Pinctada mazatlanica

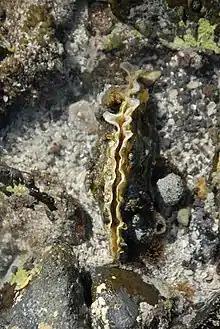
"Pinctada mazatlanica" in life, photographed in the Gulf of California

Valves are shallow, attaining a maximum length of . They are generally round with minimal, if any, wing-like extensions on the hinge margin which are found in other species of its family. In life, the shell has a shaggy periostracum, or skin-like coating. The exterior of the valves is grayish-brown and scaly. The interior is brilliantly nacreous, iridescent mother-of-pearl.